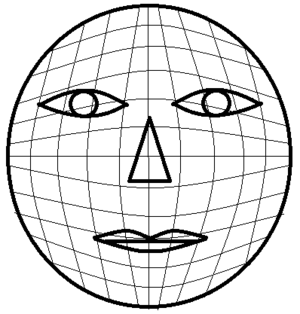
Un système de reconnaissance faciale est une application logicielle visant à reconnaître une personne grâce à son visage de manière automatique. C'est un domaine de la vision par ordinateur consistant à reconnaître automatiquement une personne à partir d'une image de son visage. Il s'agit d'un sujet particulièrement étudié en vision par ordinateur, avec de très nombreuses publications et brevets, et des conférences spécialisées.